Dollywood

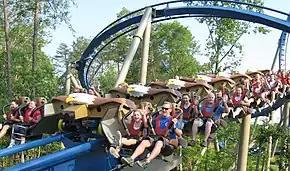
Wild Eagle, America's first wing coaster

In 1986, Dolly Parton, who grew up in the area, bought an interest in Silver Dollar City. As part of the deal, the park reopened for the 1986 season as "Dollywood". In 2010, Parton said she became involved with the operation because she "always thought that if I made it big or got successful at what I had started out to do, that I wanted to come back to my part of the country and do something great, something that would bring a lot of jobs into this area."